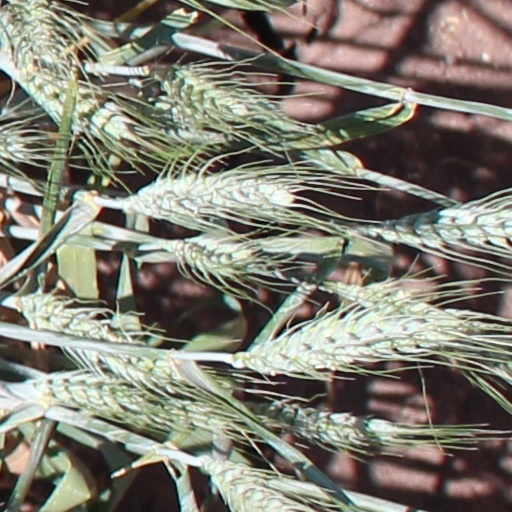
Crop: wheat